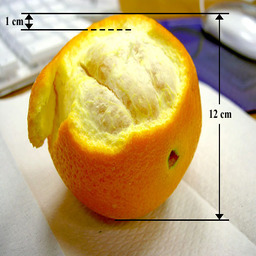
Label: peels